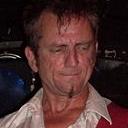
Age: 46